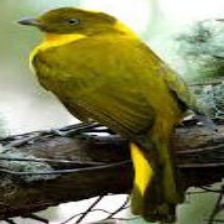
Species: GOLDEN BOWER BIRD
Scientific name: PRIONODURA NEWTONIANA